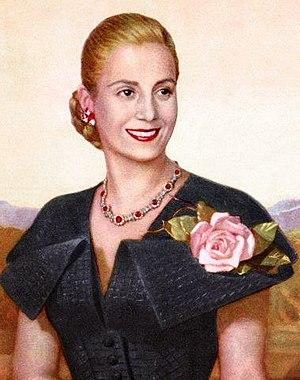
Evita est un film musical américain réalisé par Alan Parker, sorti en 1996. Il s'inspire de l'album-concept du même nom d'Andrew Lloyd Webber et Tim Rice sorti en 1976, ensuite adapté en comédie musicale en 1978.